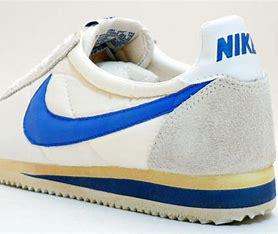
Brand: Nike
Model: Classic Cortez Nylon